Security

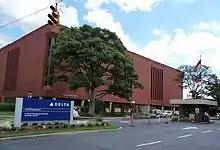
Security checkpoint at the entrance to the Delta Air Lines corporate headquarters in Atlanta

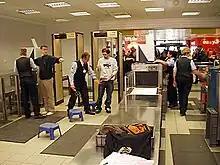
X-ray machines and metal detectors are used to control what is allowed to pass through an airport security perimeter.

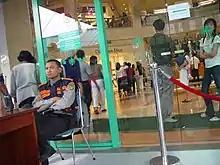
Security checkpoint at the entrance to a shopping mall in Jakarta, Indonesia

Environmental security, also known as ecological security, refers to the integrity of ecosystems and the biosphere, particularly in relation to their capacity to sustain a diversity of life-forms (including human life). The security of ecosystems has attracted greater attention as the impact of ecological damage by humans has grown.